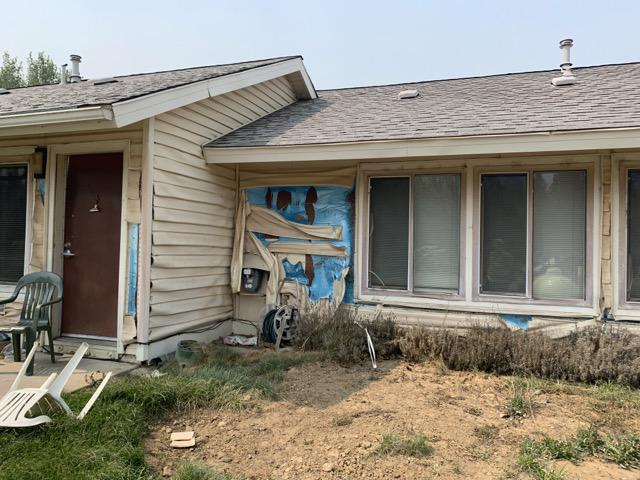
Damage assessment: affected